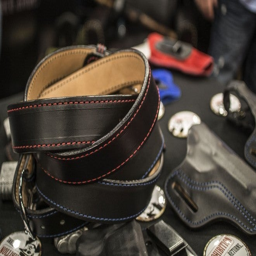
i actually kinda like the way the belts look .